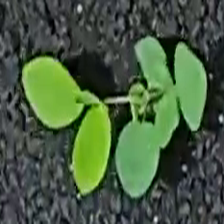
Weed species: Asian_Pigeonwings_(Clitoria Ternatea)